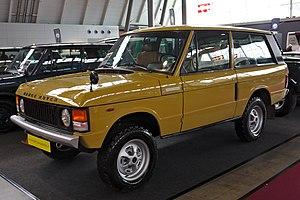
La Range Rover est une famille d'automobiles tout-terrain de luxe produite par le constructeur automobile britannique Land Rover depuis 1970. Présenté à la presse en juin 1970, c'est alors un 4 × 4 d'un nouveau genre, aussi luxueux que baroudeur. La Range Rover est produite en quatre générations : la Range Rover dit Classic, la Range P38, la Range L322, et la Range L405.